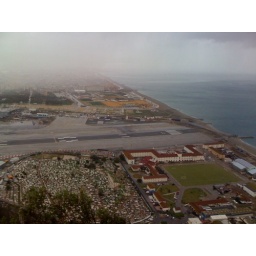
The airport, which is also the main road to cross to go in Gib.